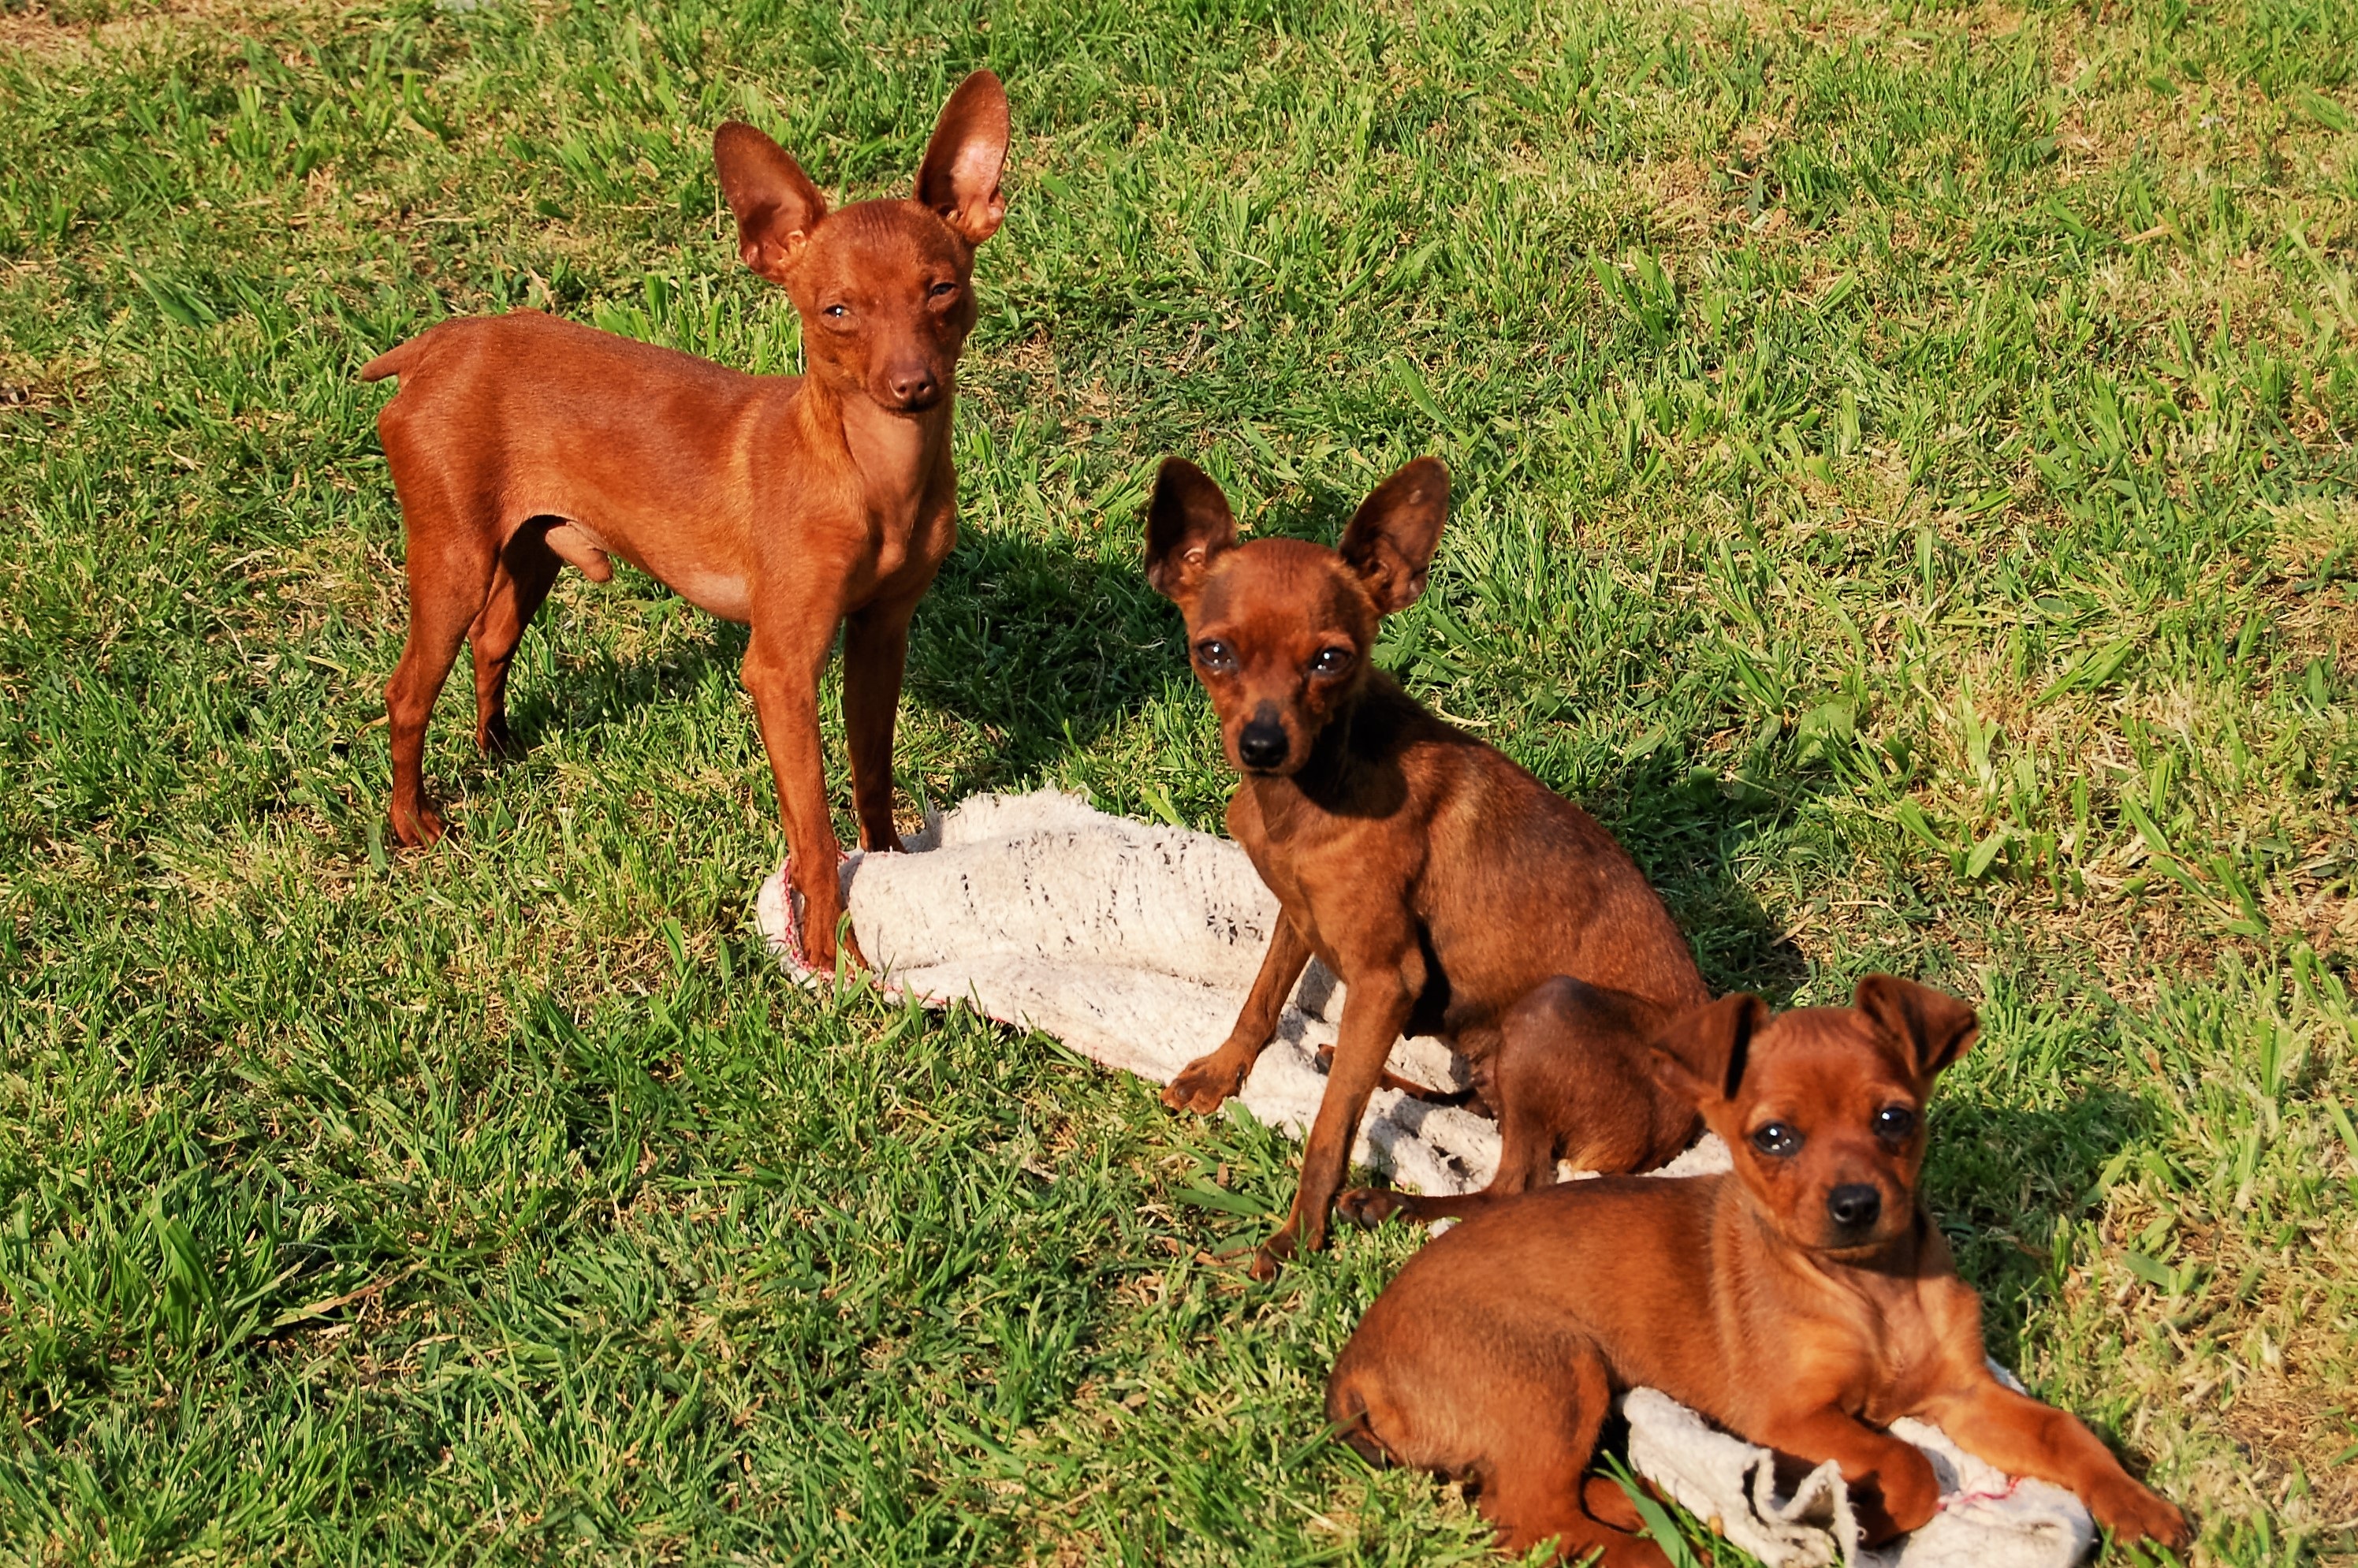
puppy, dog, animal, brown, mammal, miniature, sports, silver, vertebrate, mini, argentina, dog breed, terrier, coup, hatchery, buenos aires, pupfish, german pinscher, pinscher, the lupe, pincher, podenco canario, miniature pinscher, dog like mammal, carnivoran, animal sports, manchester terrier, toy manchester terrier, dog sports, basenji, english toy terrier, russkiy toy, pra sk krysa k, ibizan hound, cirneco dell etna, pharaoh hound